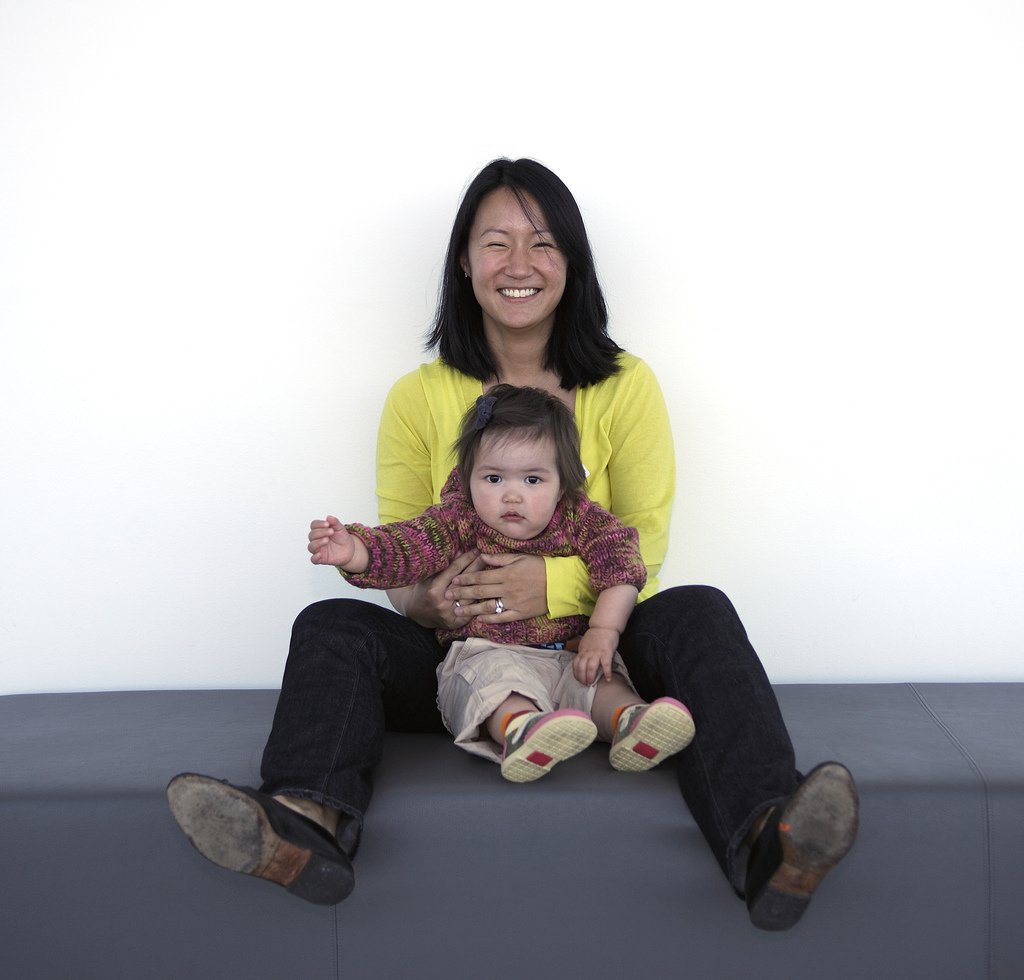
Label: not_food